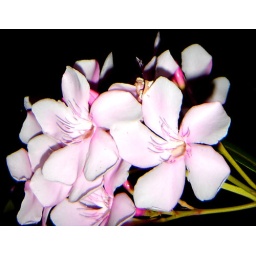
A flower in our garden at home